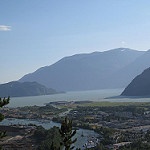
Scene: Outdoor